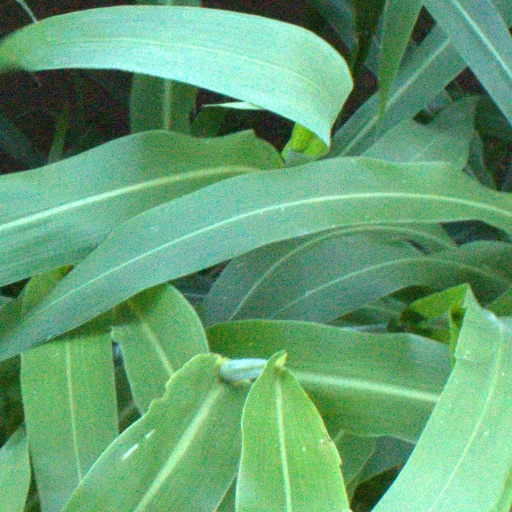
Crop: sorghum